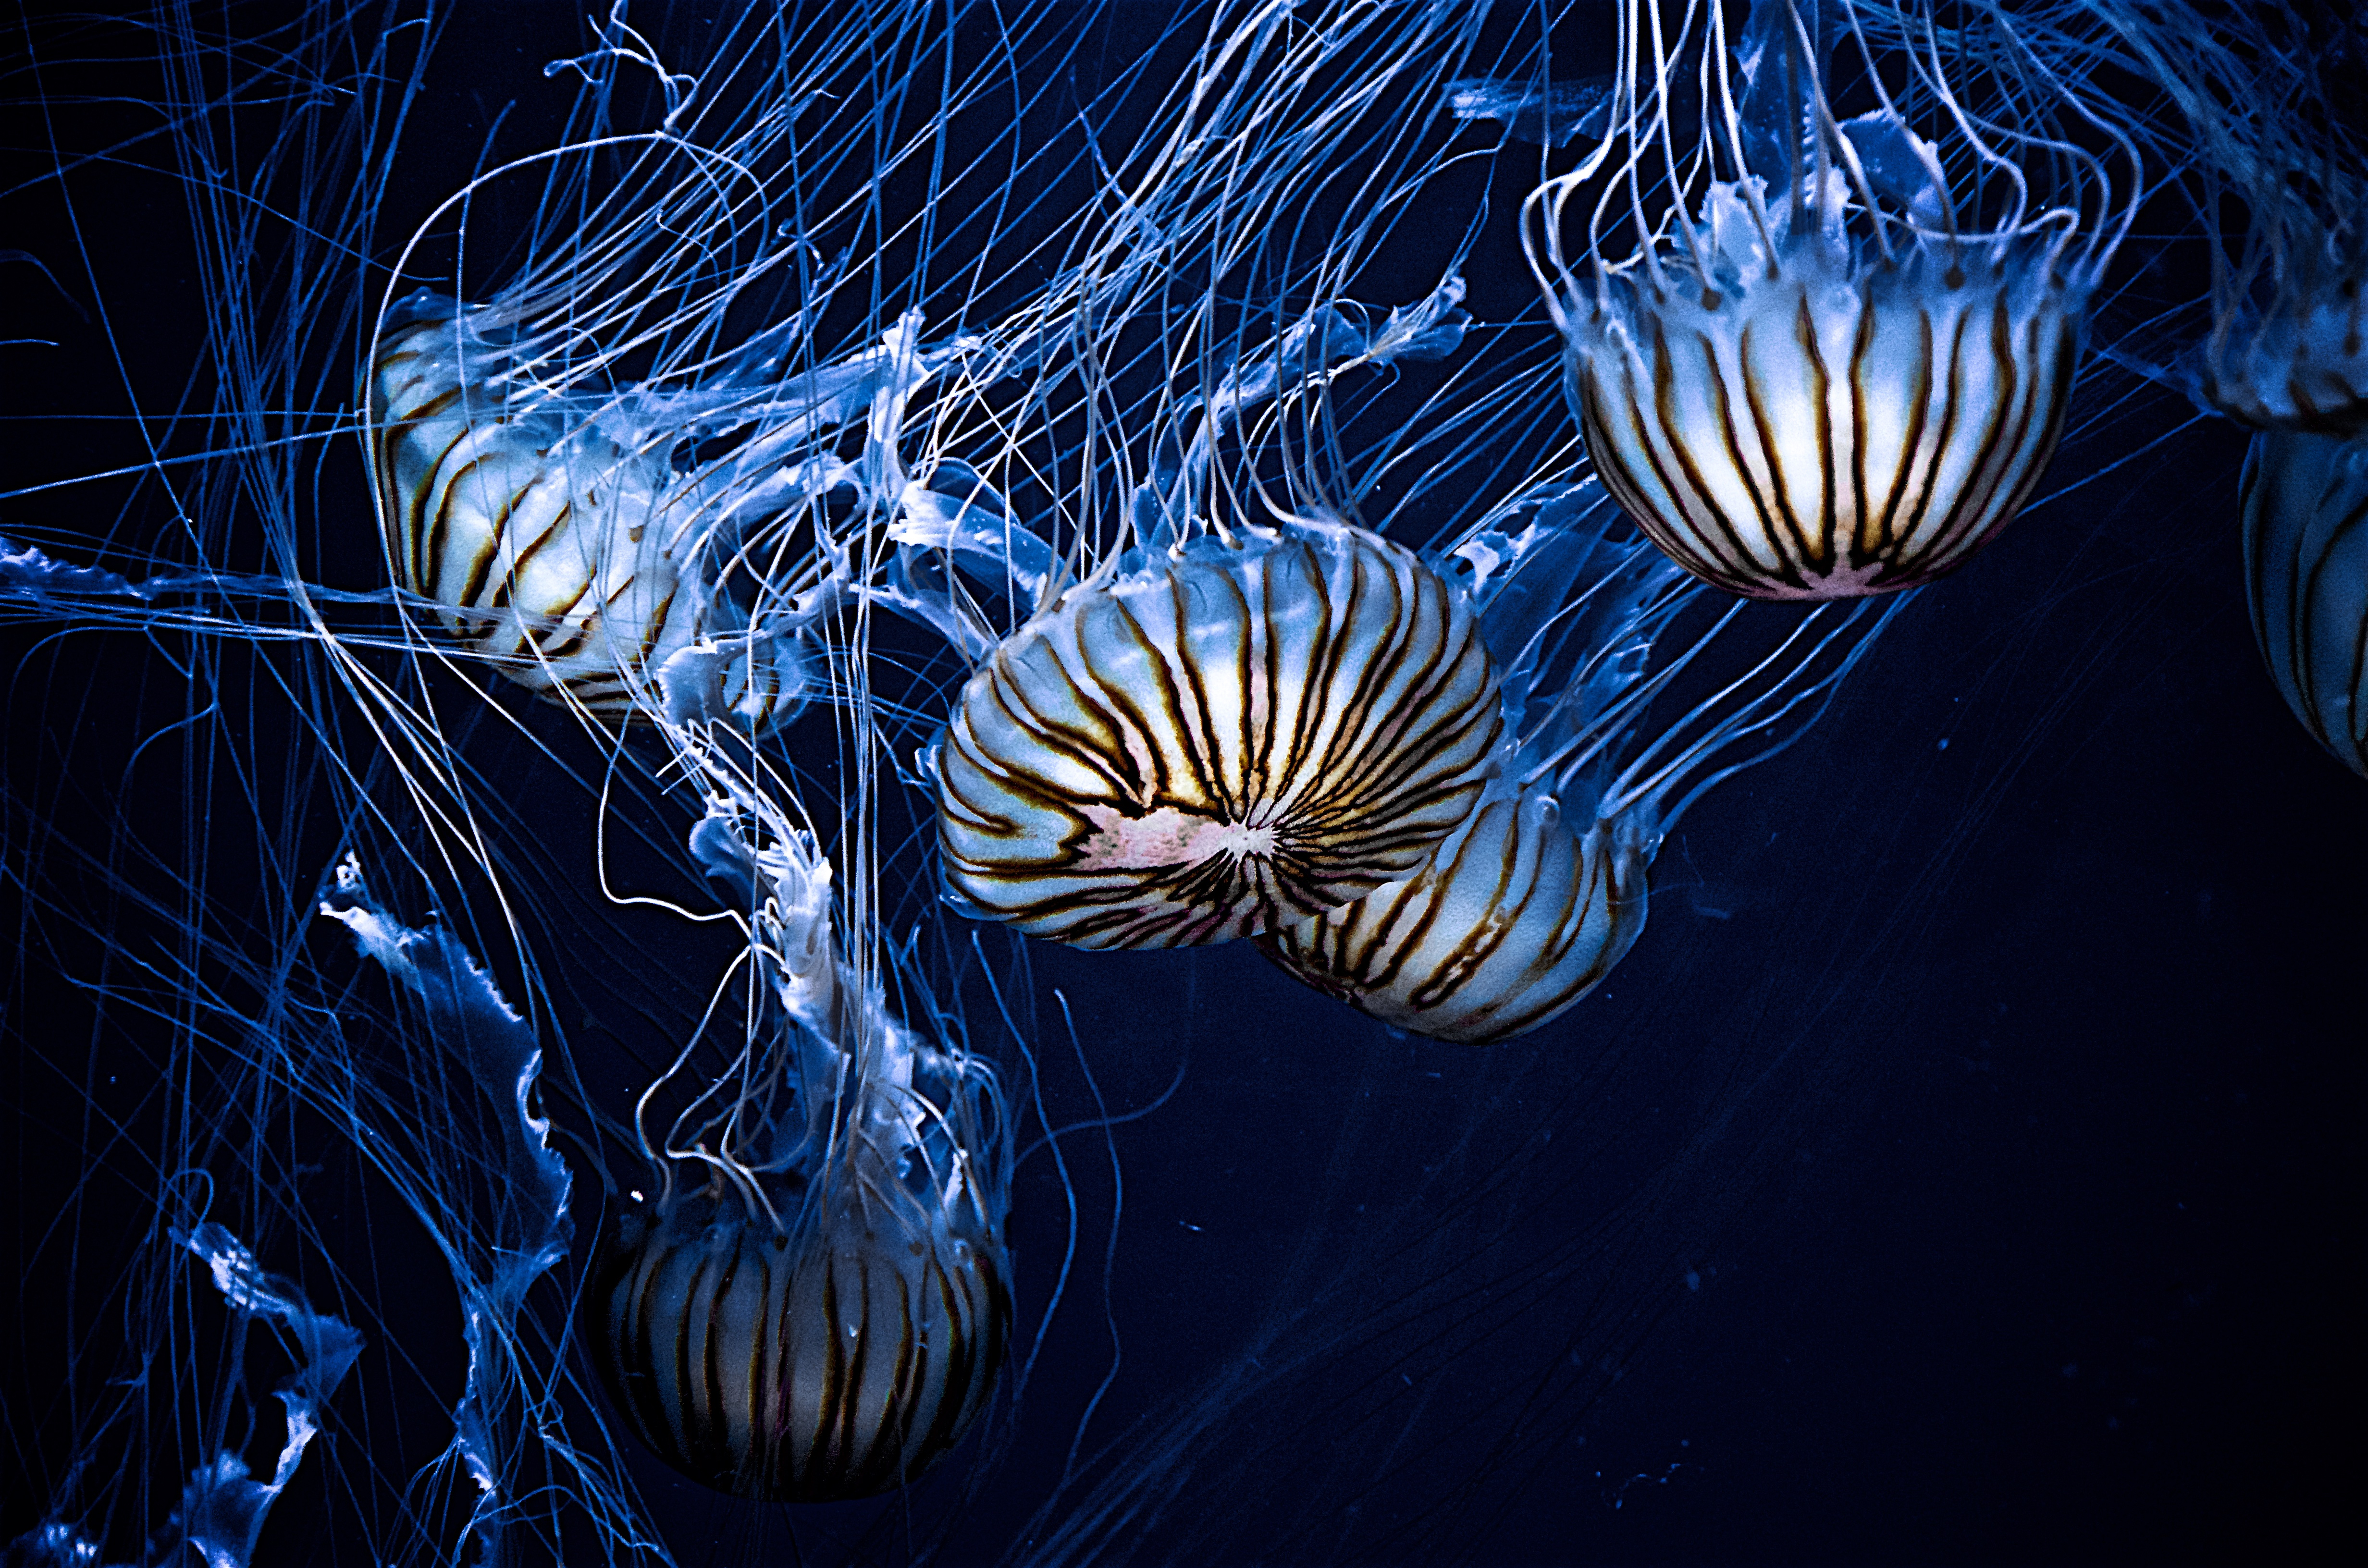
wing, biology, space, darkness, invertebrate, outer space, illustration, universe, screenshot, macro photography, organism, computer wallpaper, deep sea fish, fractal art